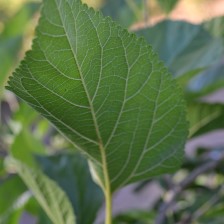
Variety: ChiangMaiBuriram60